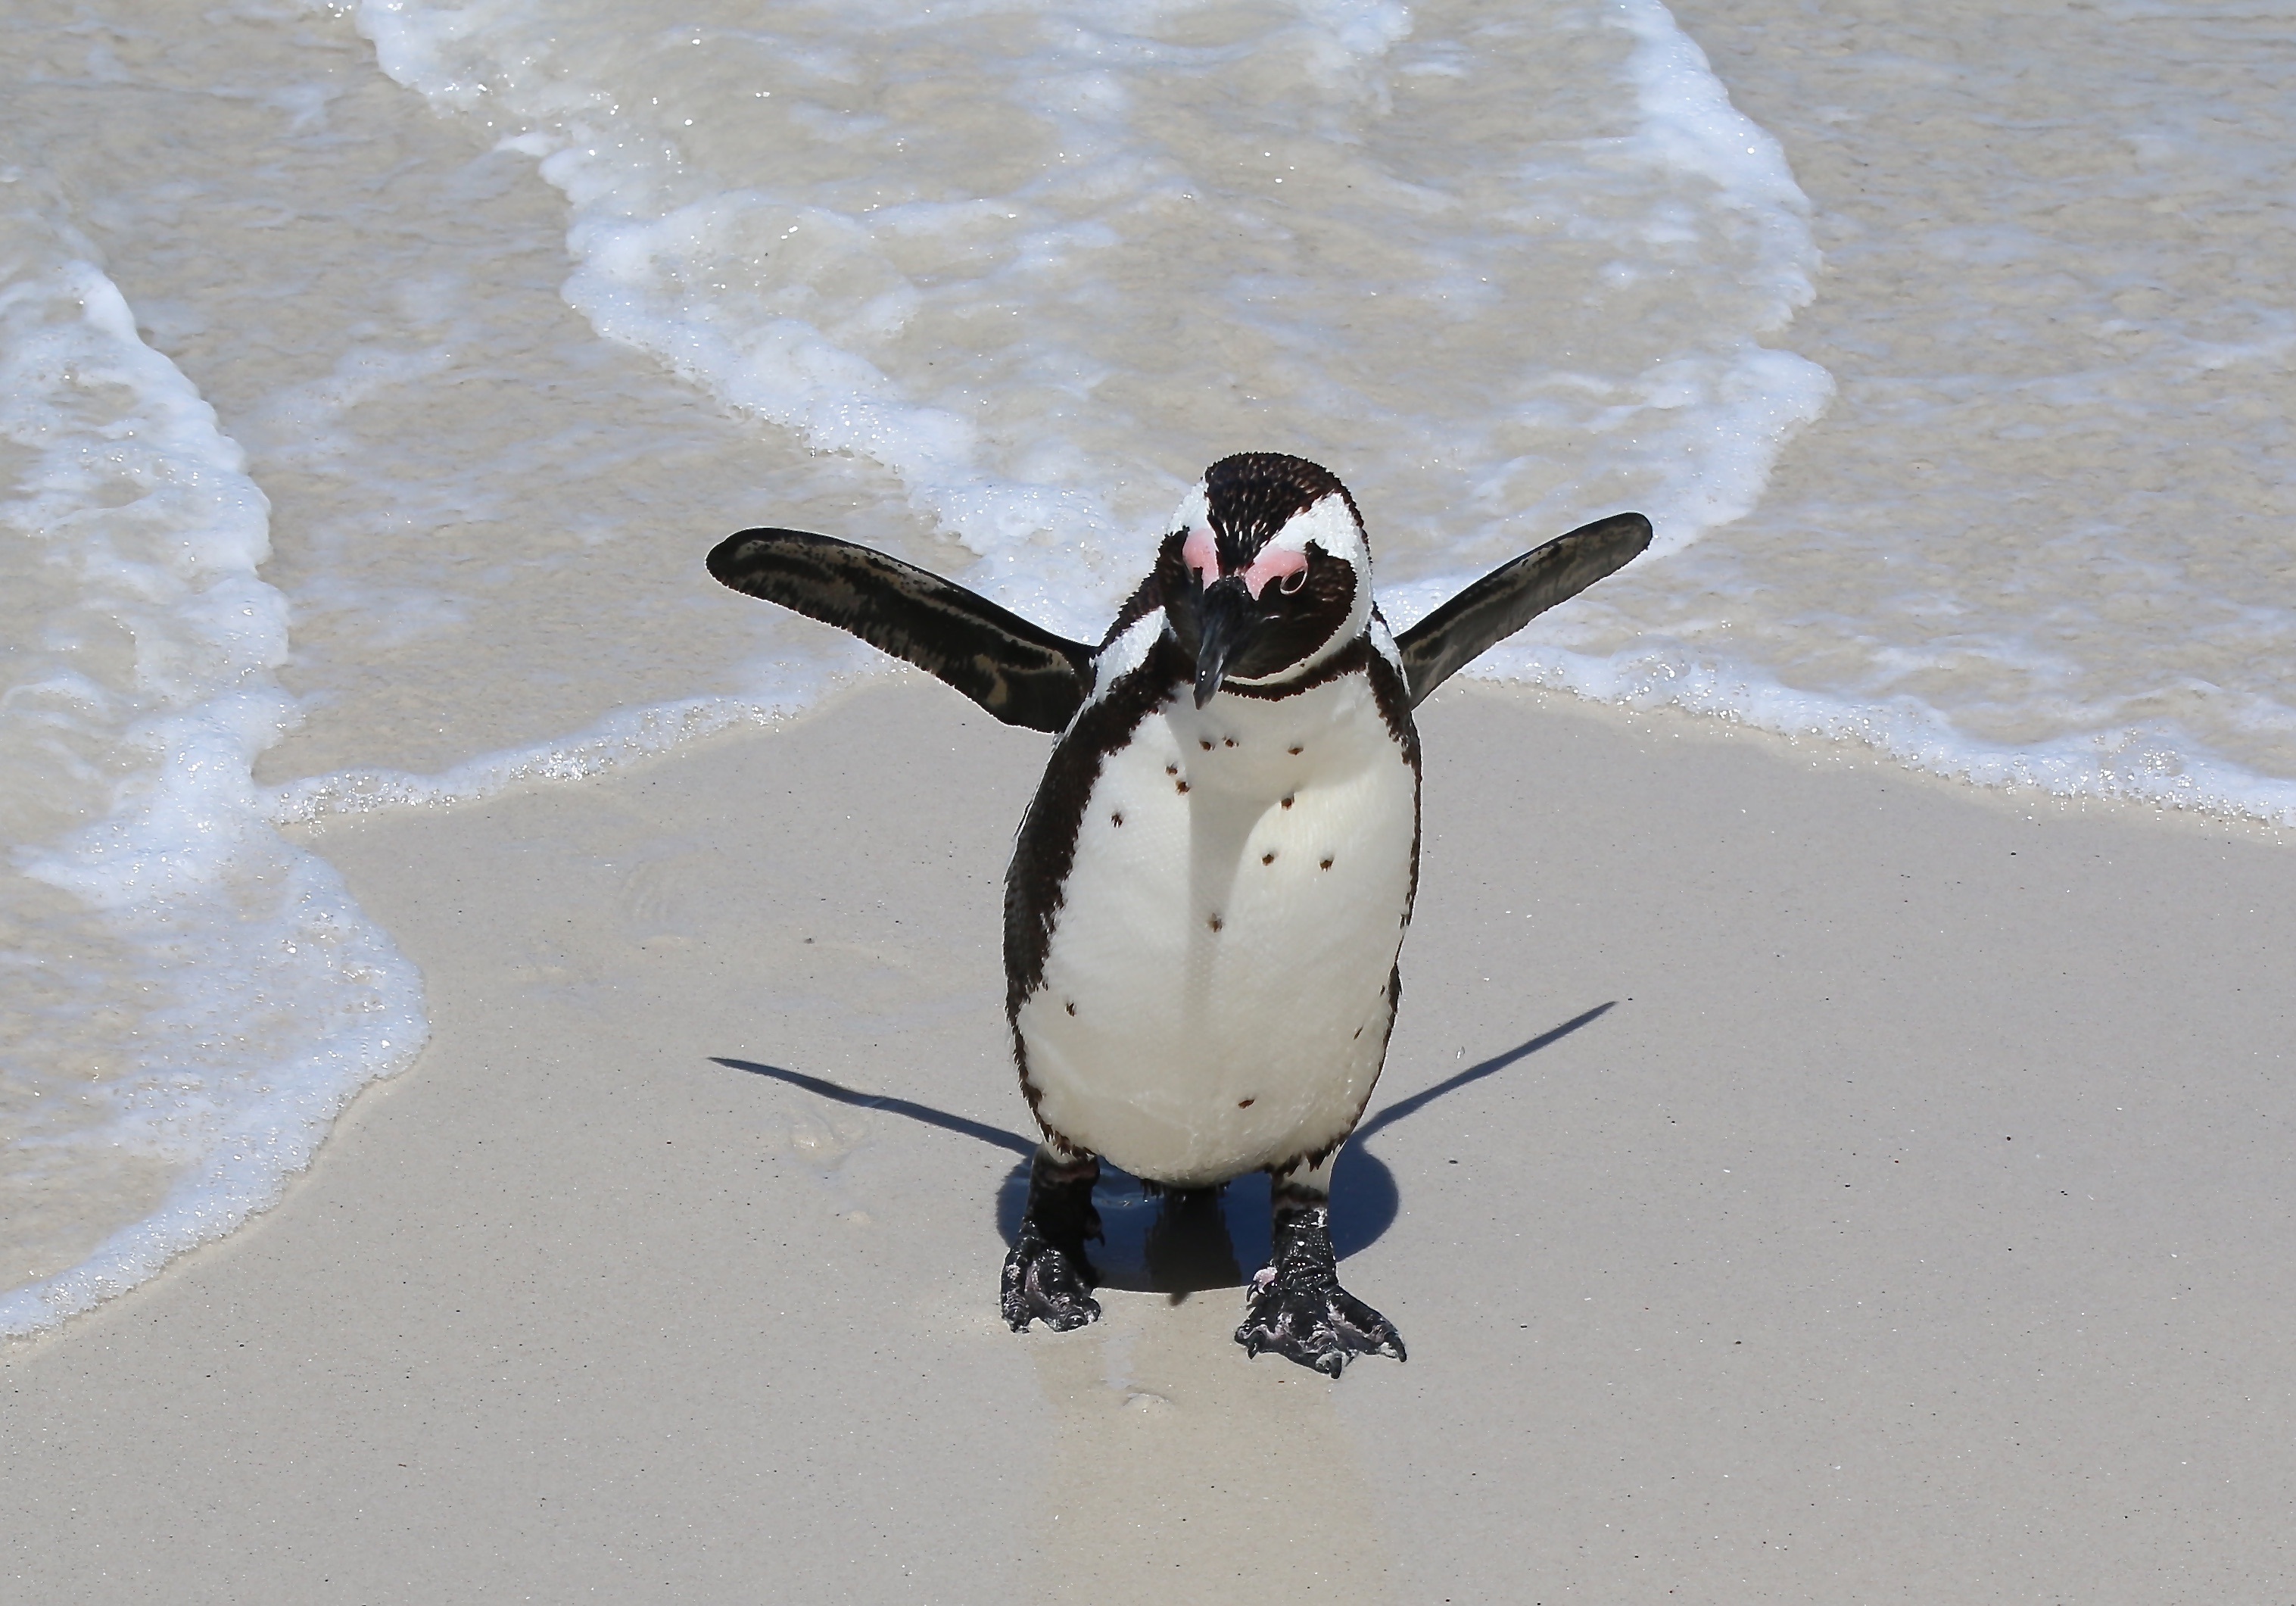
beach, sea, open, snow, bird, wing, white, animal, penguin, wings, boulders, cape, south africa, petit, flightless bird